National Museum of Finland

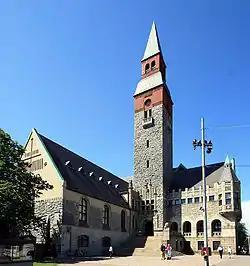
National Museum of Finland

The National Museum of Finland is a museum in Helsinki presenting Finnish history from the Stone Age to the present day, through objects and cultural history. The Finnish National Romantic style building is located at Mannerheimintie 34 in central Helsinki and is a part of the Finnish Heritage Agency (until 2018 the National Board of Antiquities), under the Ministry of Culture and Education.